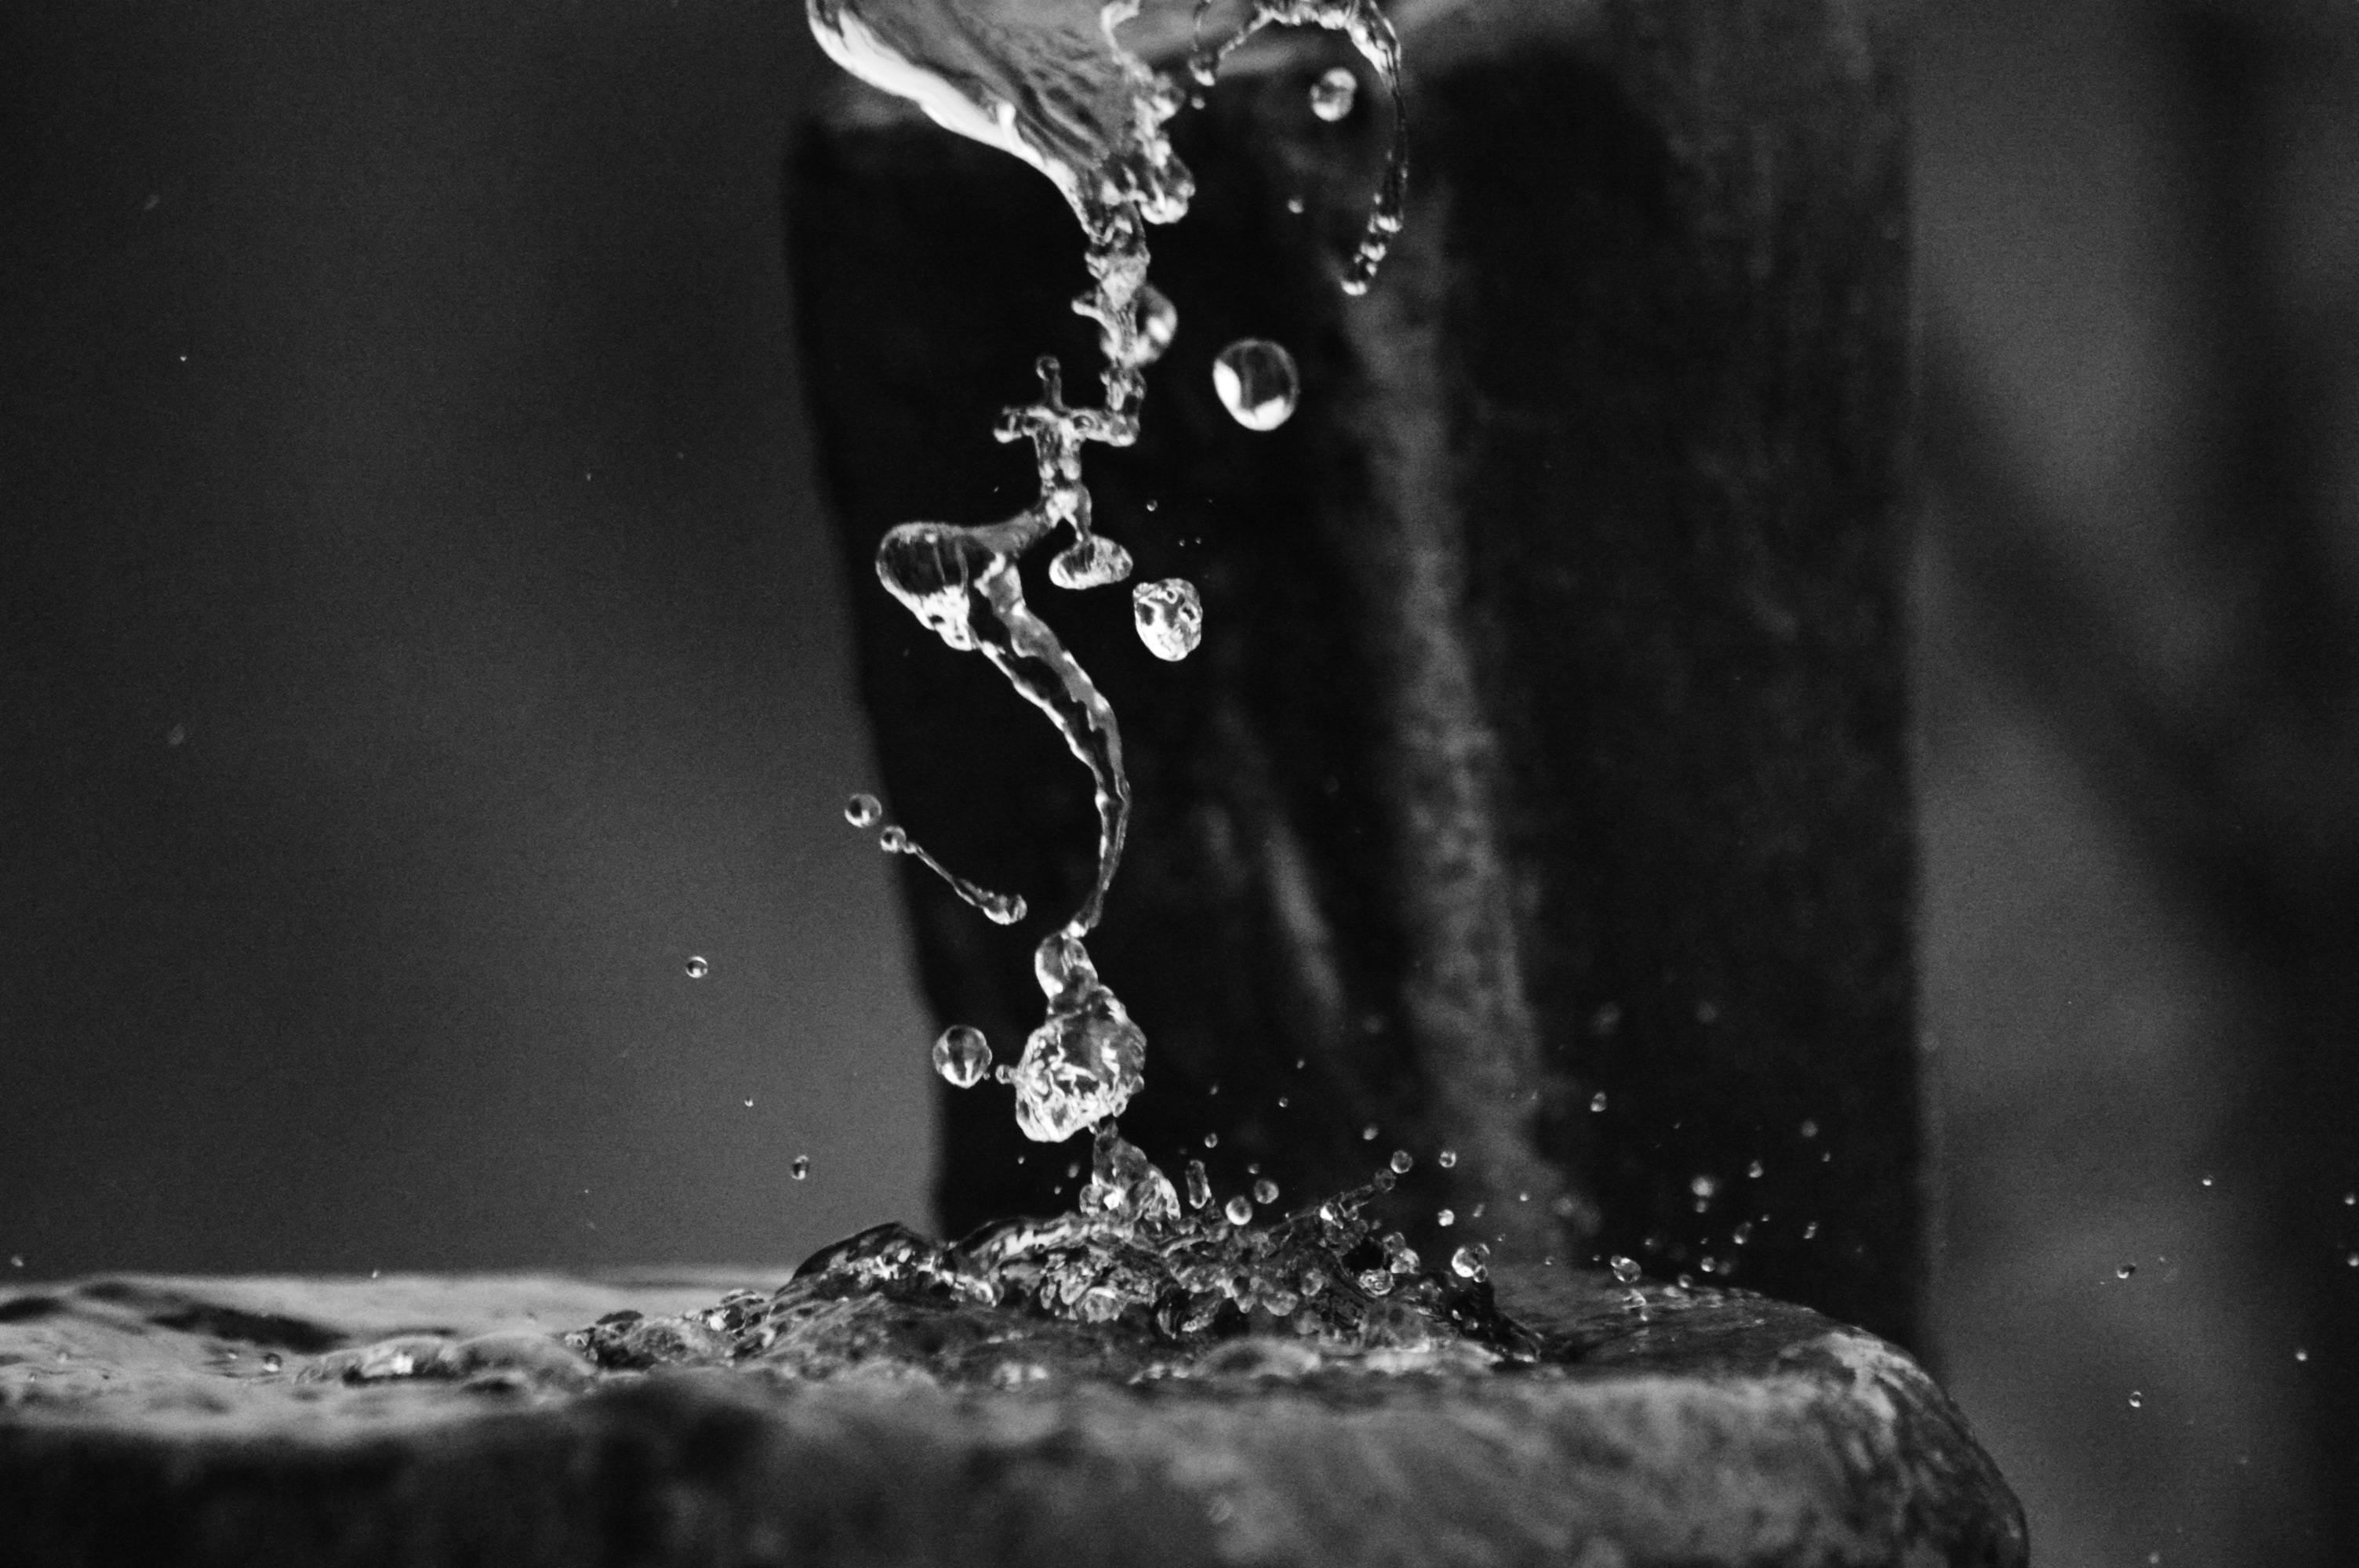
water, nature, snow, liquid, light, black and white, white, photography, water drop, wet, ice, splash, macro, drink, darkness, black, monochrome, splashing, close up, drops, freezing, macro photography, still life photography, monochrome photography